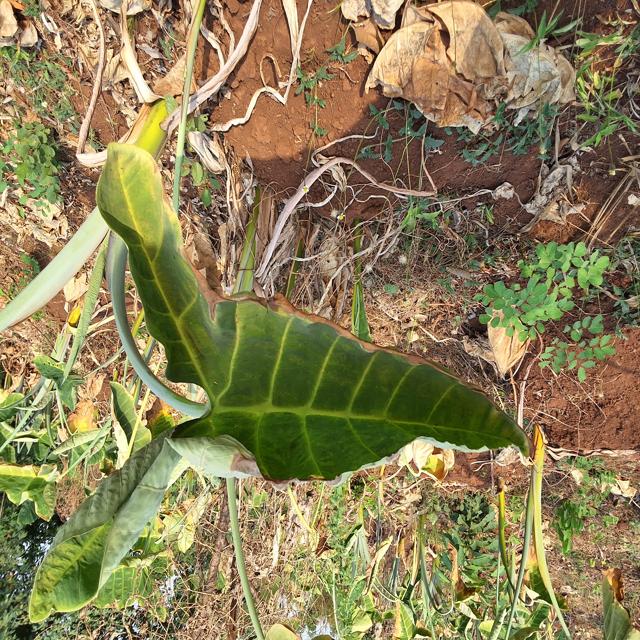
Label: Early_Blight